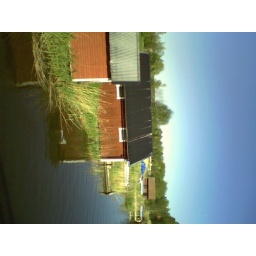
A few houses by the bridge